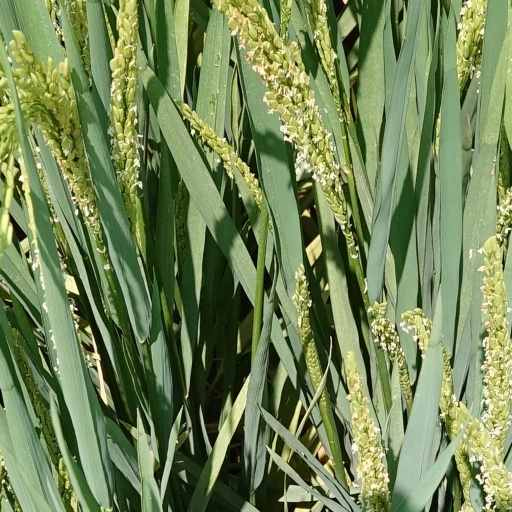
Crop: rice